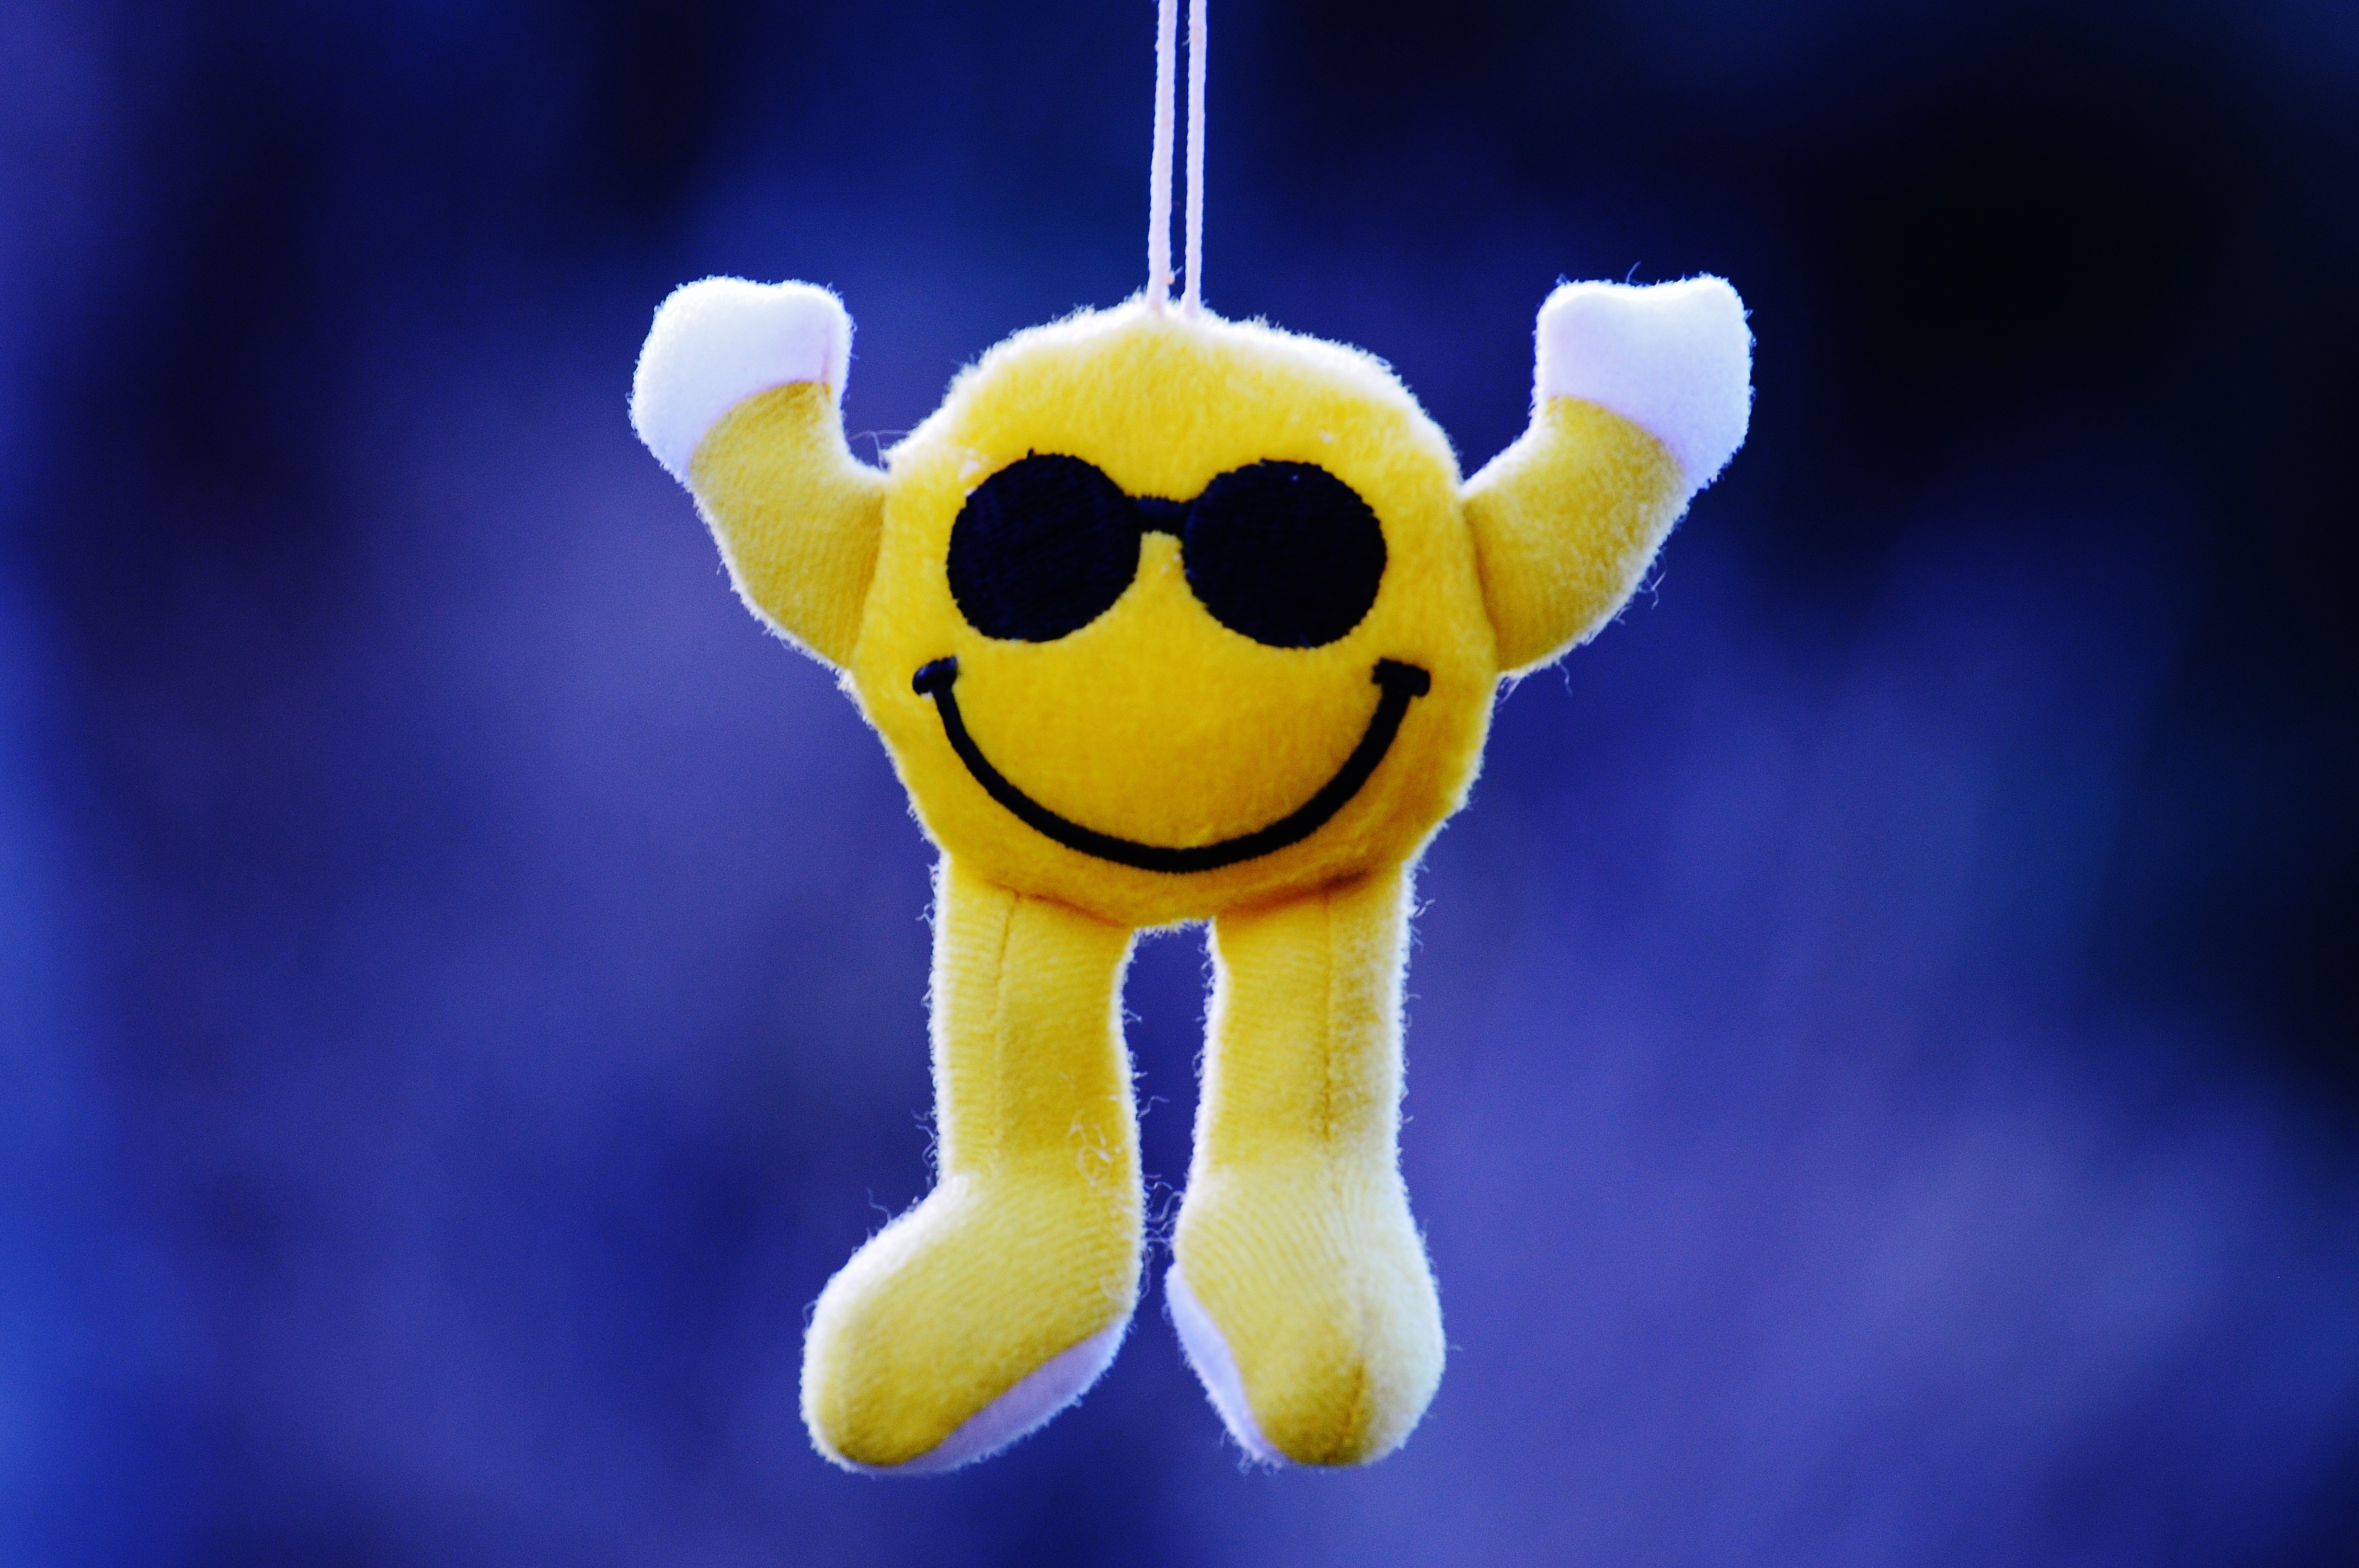
sweet, yellow, toy, smile, laugh, product, cheerful, fun, funny, are, plush, mascot, cartoon, smiley, keep smiling, stuffed toy